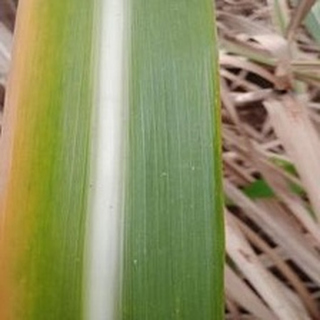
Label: sugarcane_yellow_leaf_disease